Battambang Royal railway station

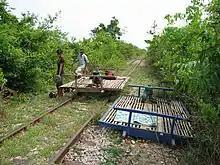
Bamboo Railway in south-east Battambang

Approximately south-east of Battambang Royal railway station started the "norry" or "Bamboo Train".